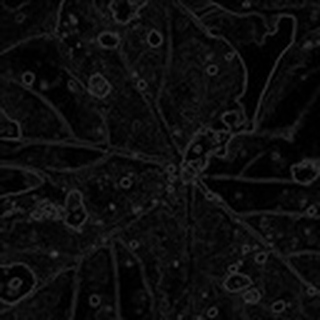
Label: cotton_target_spot